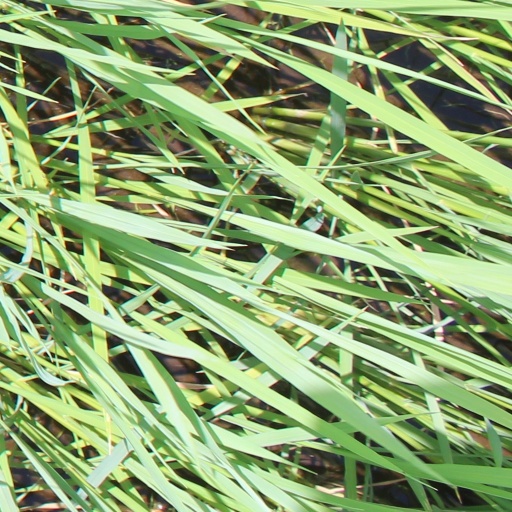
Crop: rice